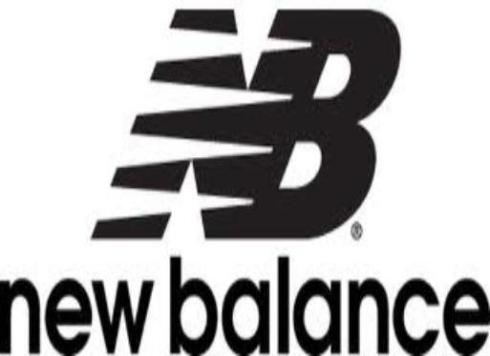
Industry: Clothes